Queen Elizabeth II Diamond Jubilee Medal

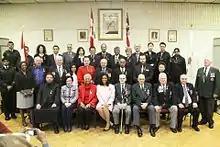
Recipients of the Queen Elizabeth II Diamond Jubilee Medal at Royal Canadian Legion Branch 258, Toronto, Ontario, 24 February 2013

The Governor General of Canada, David Johnston, announced on 3 February 2011 that the Queen had approved the creation of the Canadian Queen Elizabeth II Diamond Jubilee Medal and he and Prime Minister Stephen Harper unveiled the medal's design at Rideau Hall. The first medal was struck by the Governor General on 6 December of the same year.